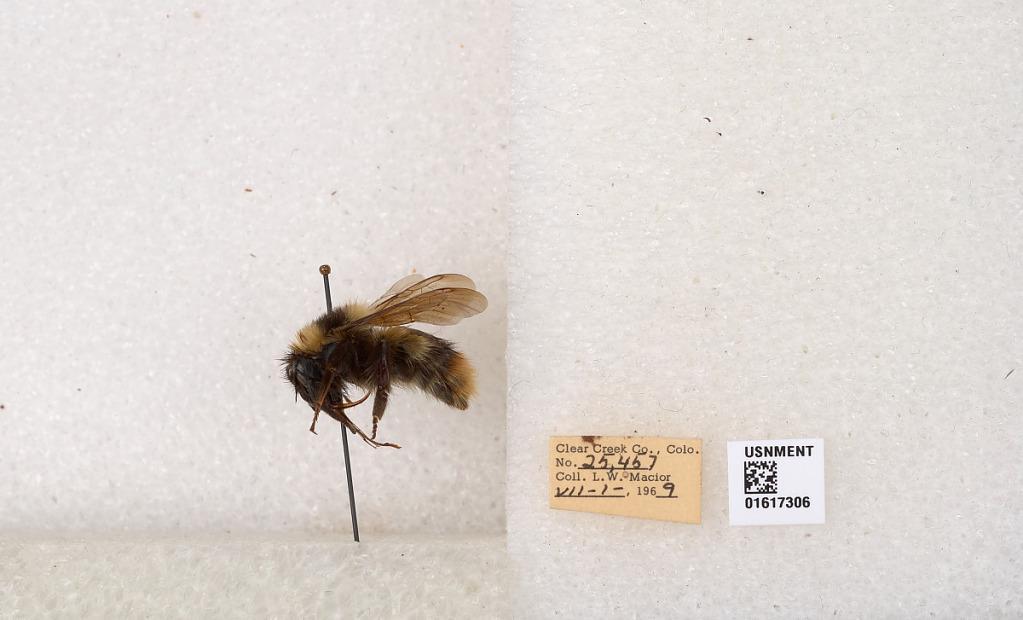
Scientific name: Bombus kirbyellus
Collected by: L. Macior
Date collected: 1969-7-1
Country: United States
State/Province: Colorado
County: Clear Creek
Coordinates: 39.6891, -105.644